Disco (supermarket chain)

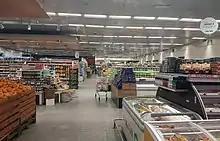
Interior of a Disco store in Buenos Aires

In early 1998, Dutch food retailer Royal Ahold purchased a 25% stake in Disco as well as a 18.5% stake in Santa Isabel from Velox, creating a new partnership named Disco-Ahold International. The buyout of Disco was valued at 368 million USD. Later that year, Ahold would get an increasingly bigger share of Disco until it bought the remaining 48% in an operation valued at 160 million USD, after which the company was delisted from the NYSE to be made private.